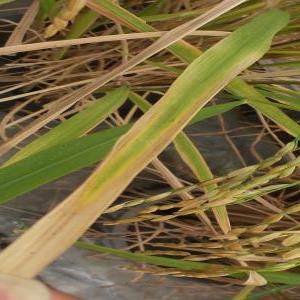
Disease: Bacterialblight